Uvira Territory

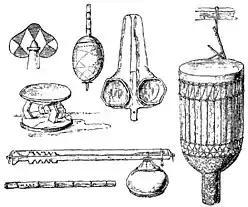
Instruments and utensils of Vira people, July 1860

Uvira Territory is home to a variety of soil types and mineral resources. Predominantly sandy soils dominate, with zones of sandy loam and intermittent sandy clay. The northwestern basin of Lake Tanganyika, encompassing Uvira, features geological formations from both the Precambrian and Quaternary periods. In the Ruzizi Plain, which forms a significant part of the territory, soils can be classified into black earth of the Chernozem group, Solonchak-type soils, and alkaline variants.